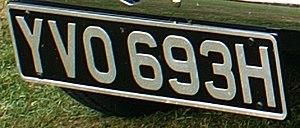
La plaque d'immatriculation britannique est l'un des éléments du dispositif permettant l'identification d'un véhicule du parc automobile du Royaume-Uni. Elle est obligatoire sur la plupart des véhicules à moteur empruntant le réseau routier. Les plaques sont attribuées à vie au véhicule.